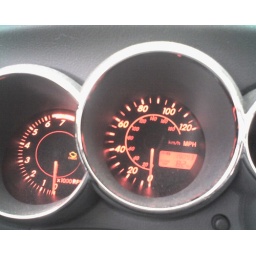
Bored and sitting in the parking lot at Art Mart waiting for Kristin to buy a watercolor paper block.